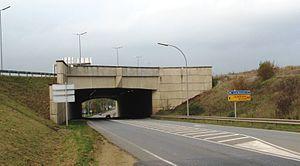
La route nationale 7, appelée aussi route du Nord, est une route nationale reliant Luxembourg à la pointe nord du pays en passant par Ettelbruck. Elle est en partie classée comme route européenne 421.